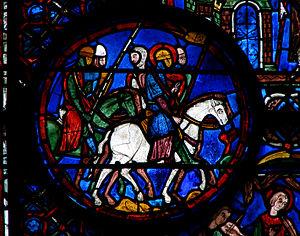
Détail d'un vitrail de la cathédrale Notre-Dame de Chartres.